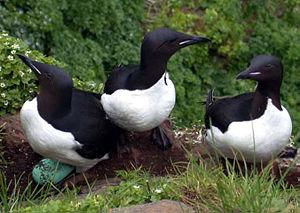
La terre François-Joseph ou archipel François-Joseph est un ensemble d'îles de l'extrême Nord de la Russie. Elle se situe dans la mer de Barents au nord de la Nouvelle-Zemble et à l'est du Svalbard. Les côtes nord-ouest, nord et nord-est de l'archipel baignent l'océan Arctique. Consistant en 191 îles recouvertes de glaces totalisant 16 134 km², l'archipel est inhabité.